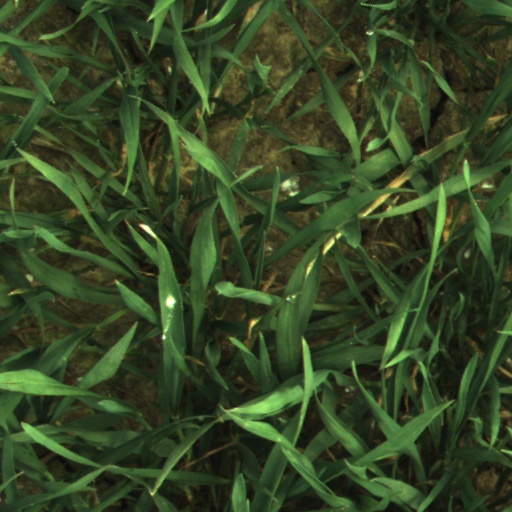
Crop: wheat